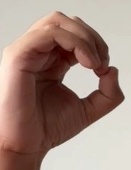
ASL sign: O